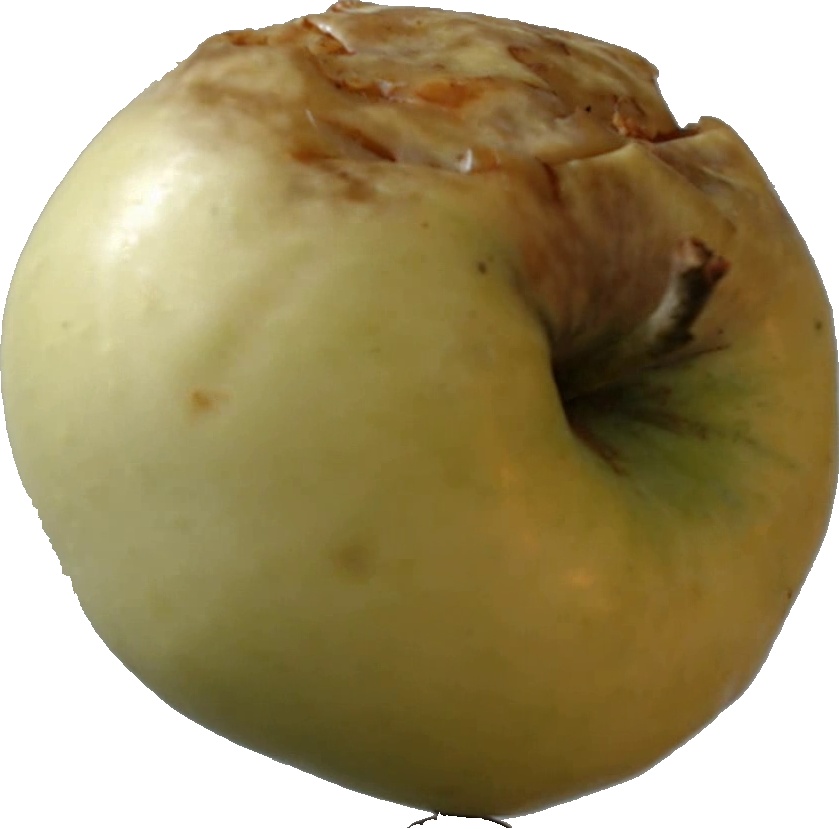
Label: apple_hit_1